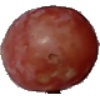
Label: Grape Pink 1